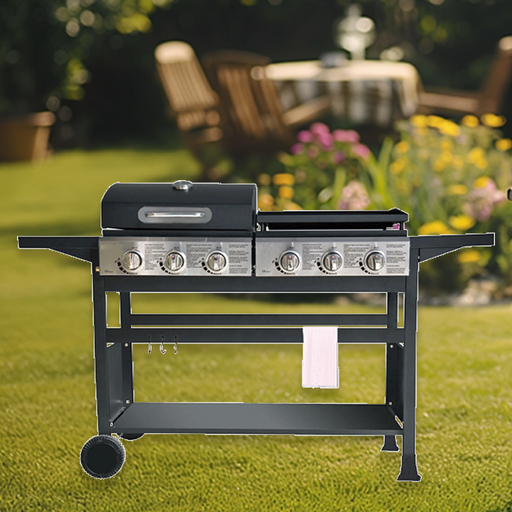
קטגוריה: מתנות בתוספת תשלום
תיאור: גריל גז 6 מבערים SAUTER
דגם: BBQS600
תשלום נוסף: 1,079 ₪
מידע נוסף: מתנה בתוספת תשלום